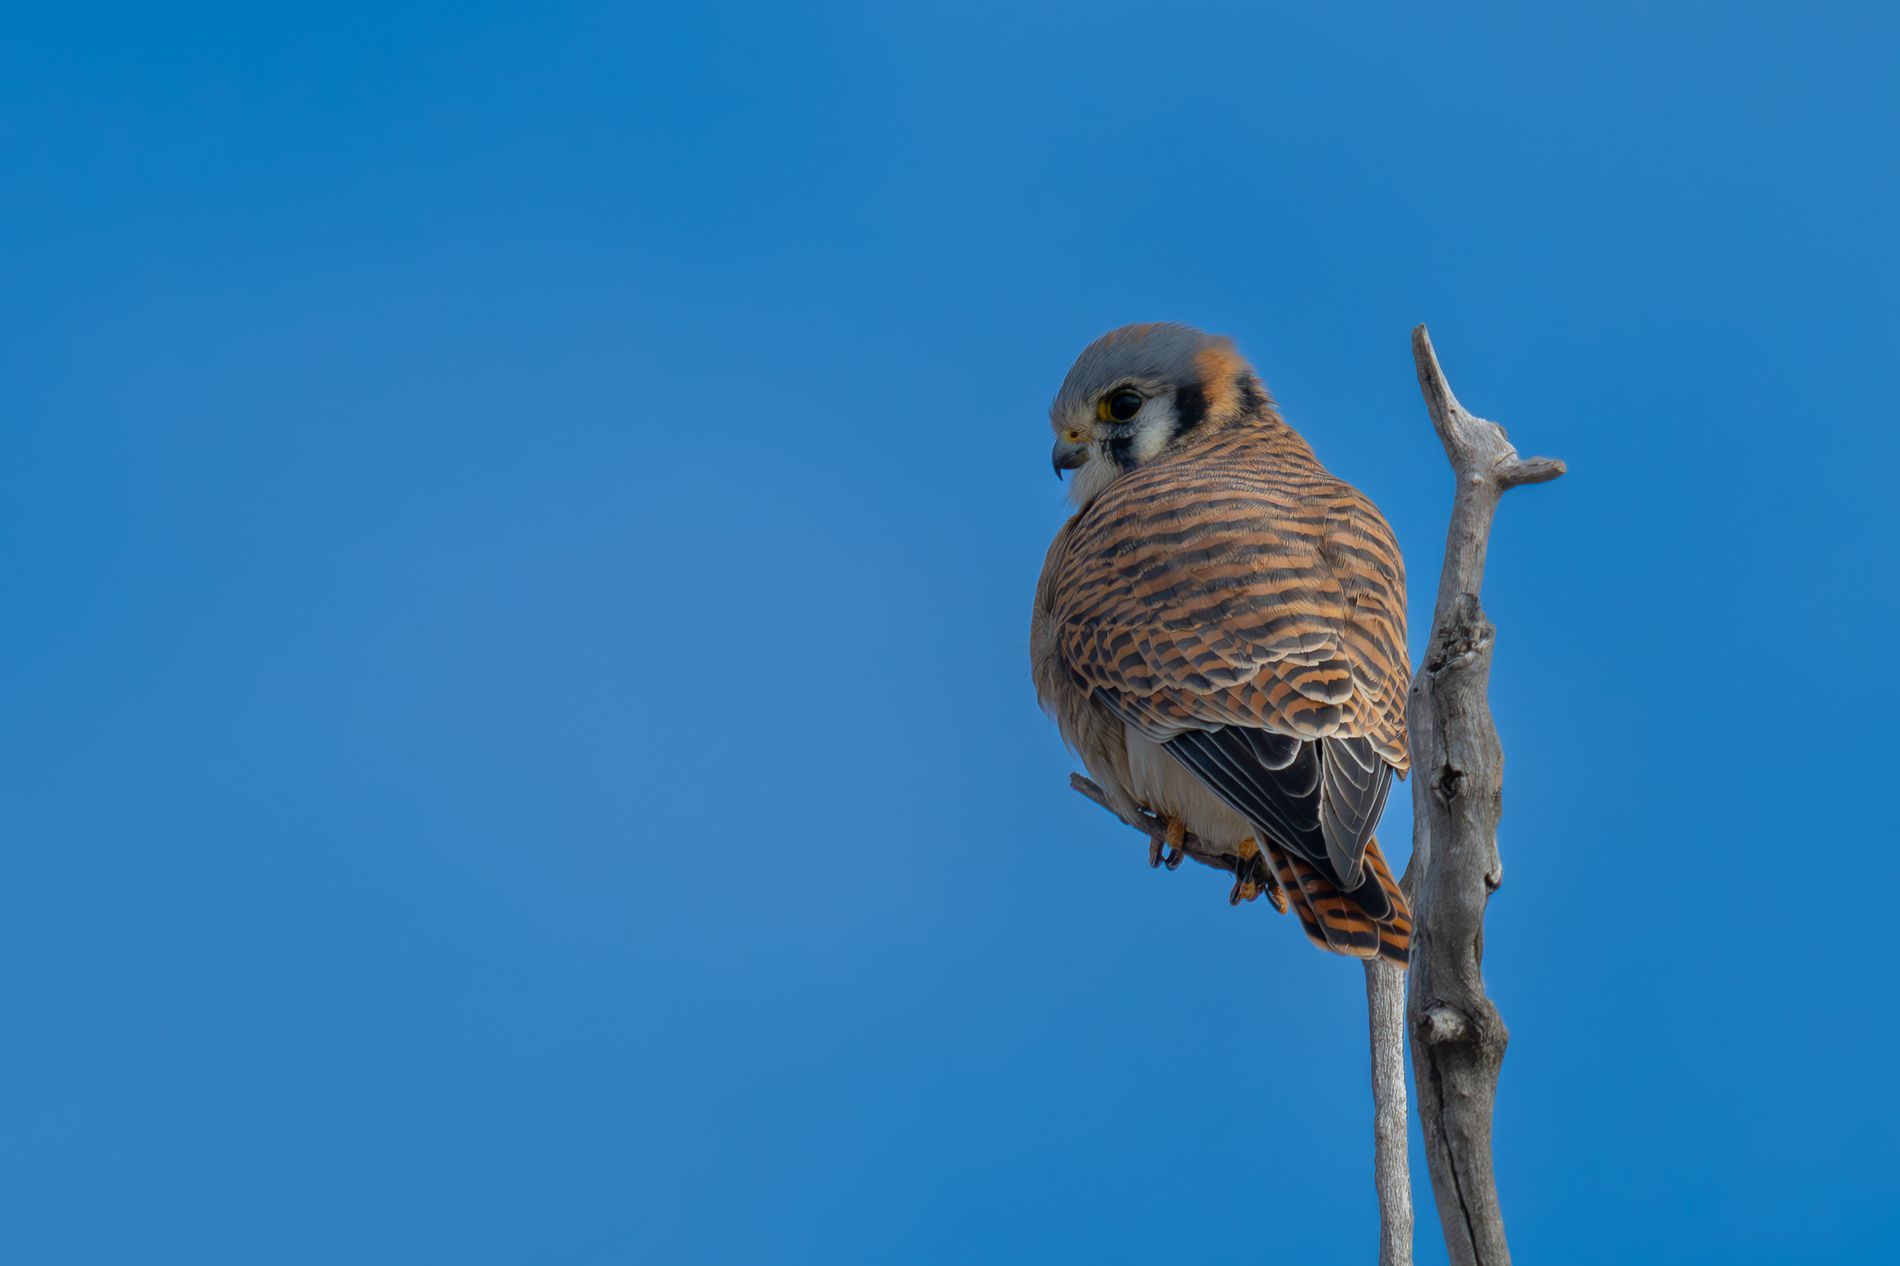
American kestrel Sitting on a Bare Branch
An American kestrel with brown, beige, and black feathers sits on a bare tree branch. The bird has a dark well detailed pattern on its feathers. The bird is looking to the left side  The sky is clear and bright blue in the background.
A close-up at a low angle captures an American kestrel sitting against the clear blue sky. The natural light highlights the bird's detailed feathers, making the bird stand out.
Labels: Animal, Bird, Accipiter, Kite Bird, Buzzard, Hawk, Beak, Finch, Jay, Vulture, Bare Branch, Sky, American kestrel
Camera: NIKON CORPORATION NIKON Z 9
Lens: NIKKOR Z 180-600mm f/5.6-6.3 VR
Aperture: F9
Exposure: 1/1000 sec
ISO: 400
Focal length: 600.0 mm